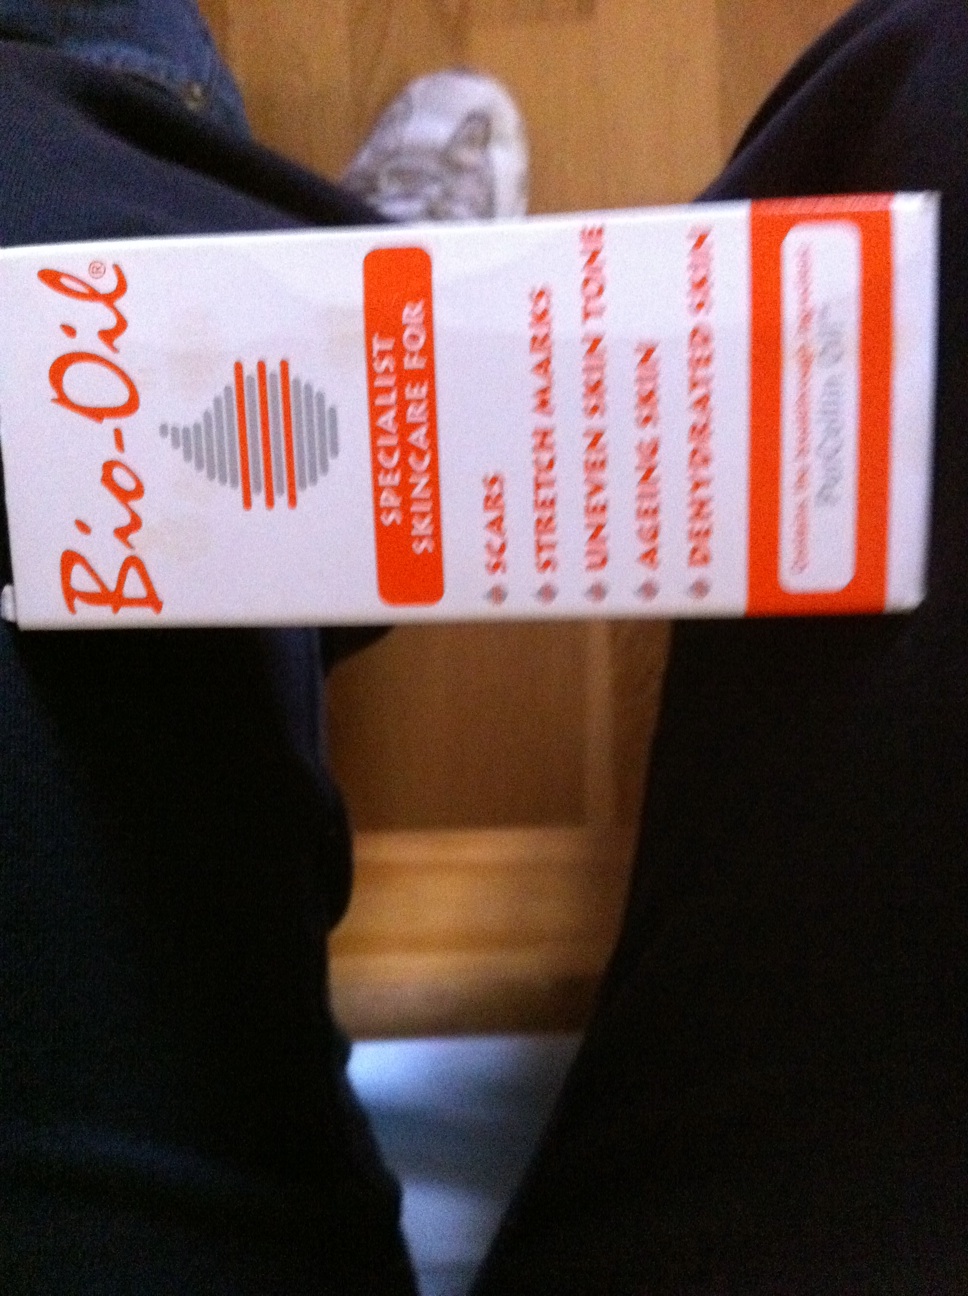Question: What is this please?
Answer: bio oil